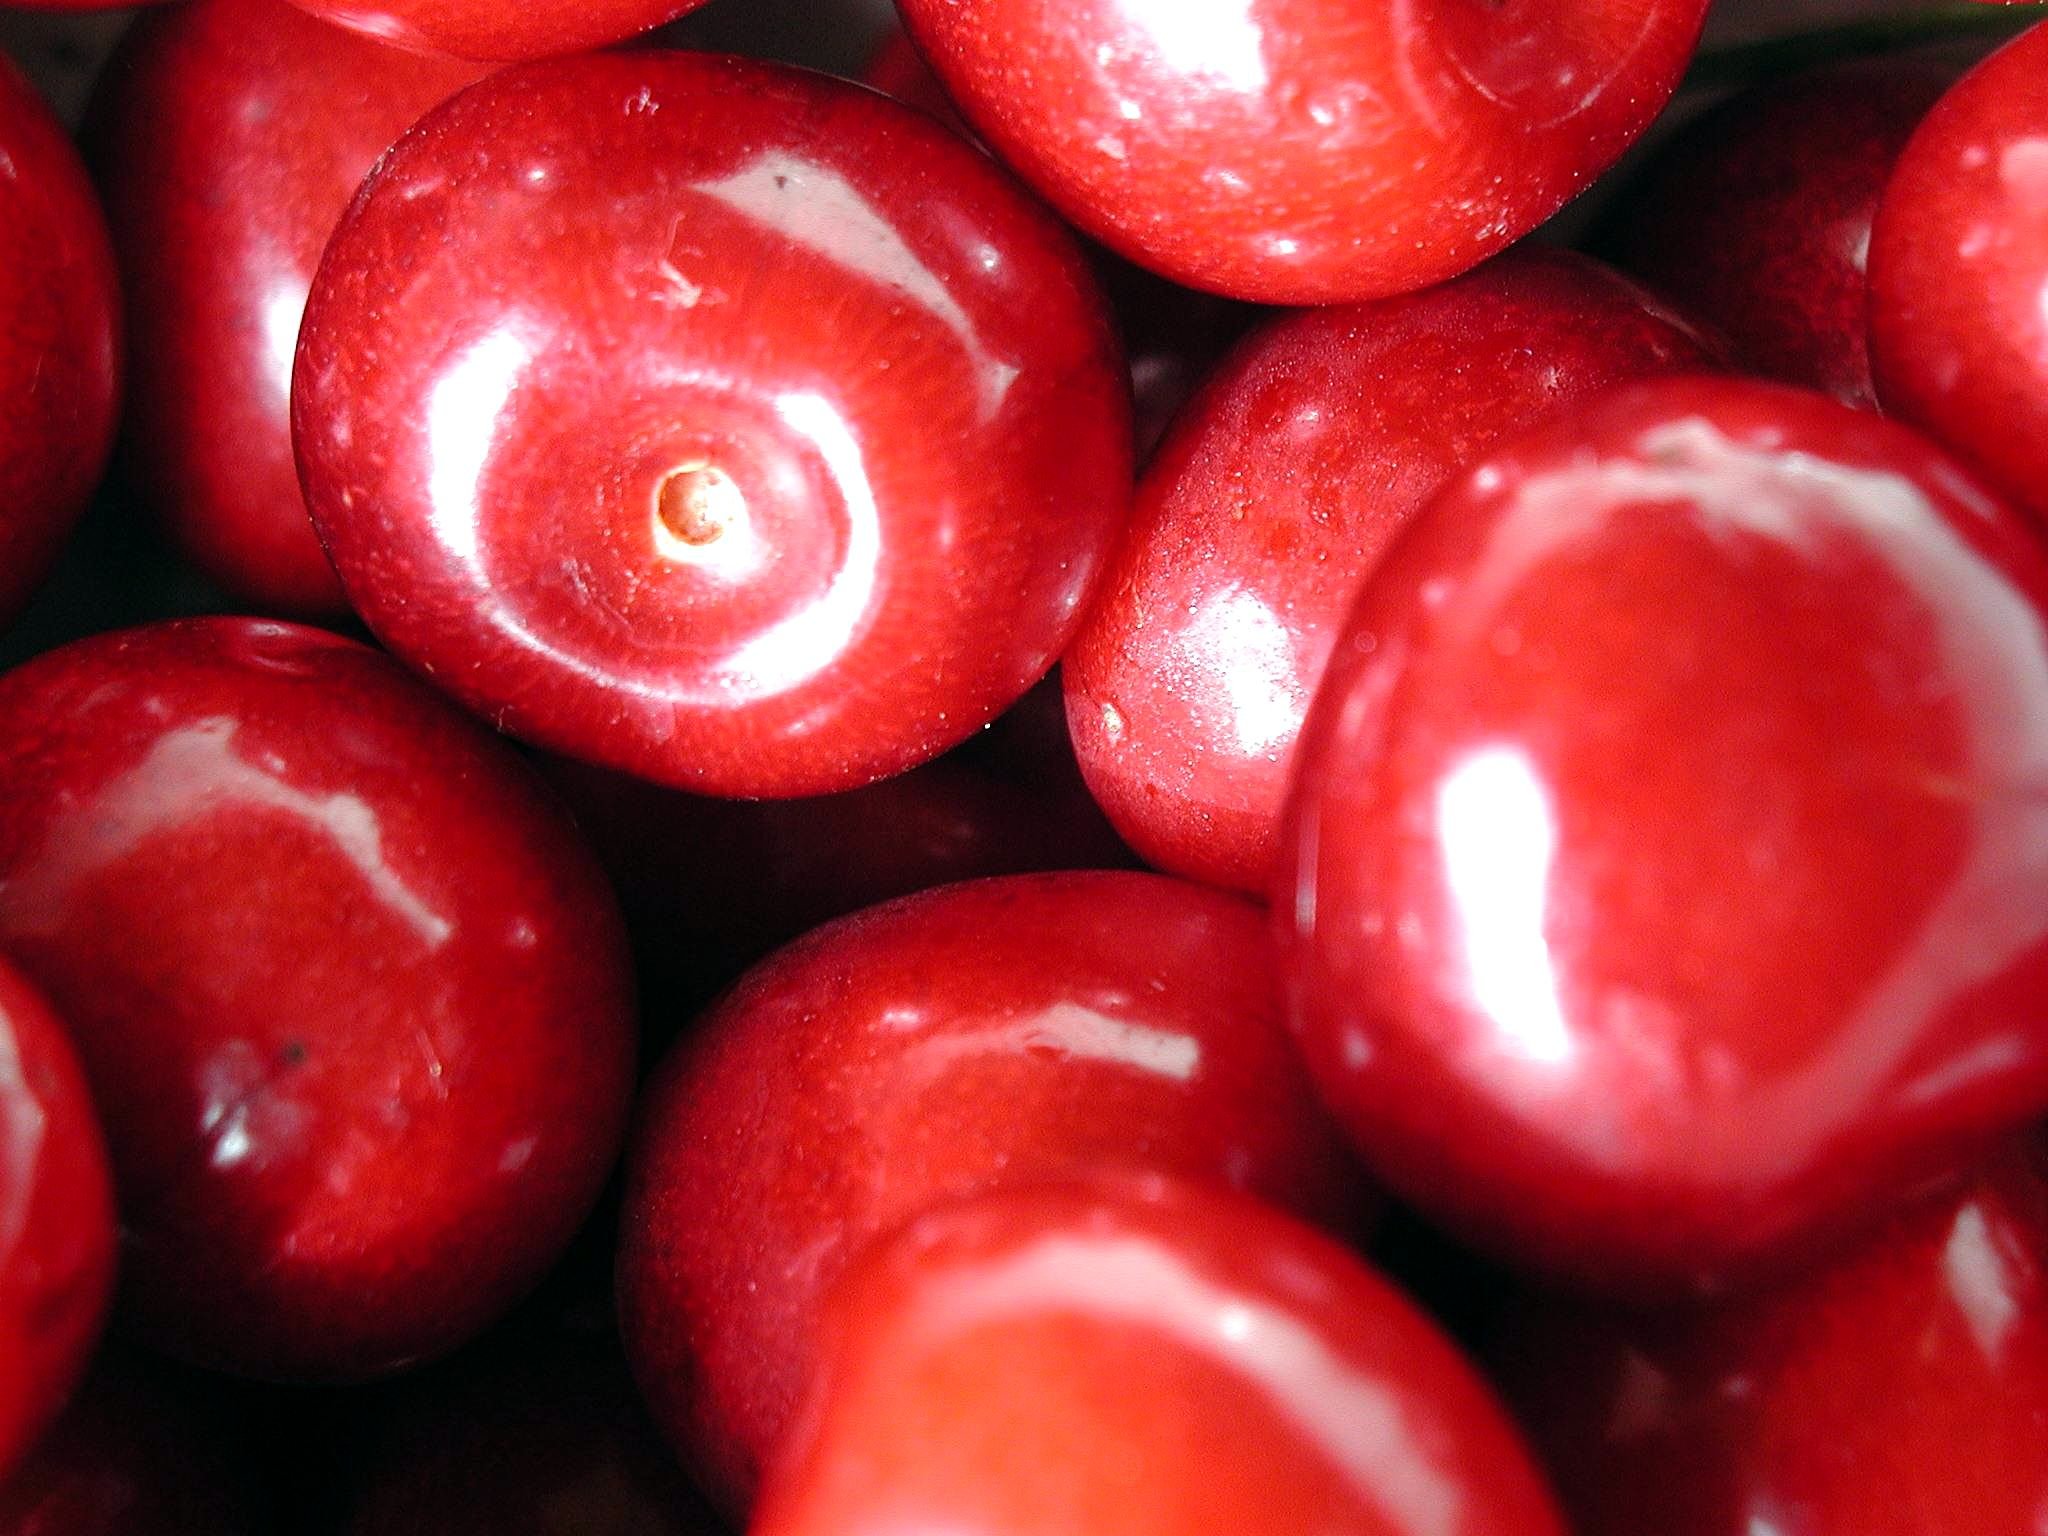
plant, fruit, berry, sweet, food, red, produce, eat, delicious, cherry, cherries, flowering plant, rose family, acerola, malpighia, land plant, zante currant